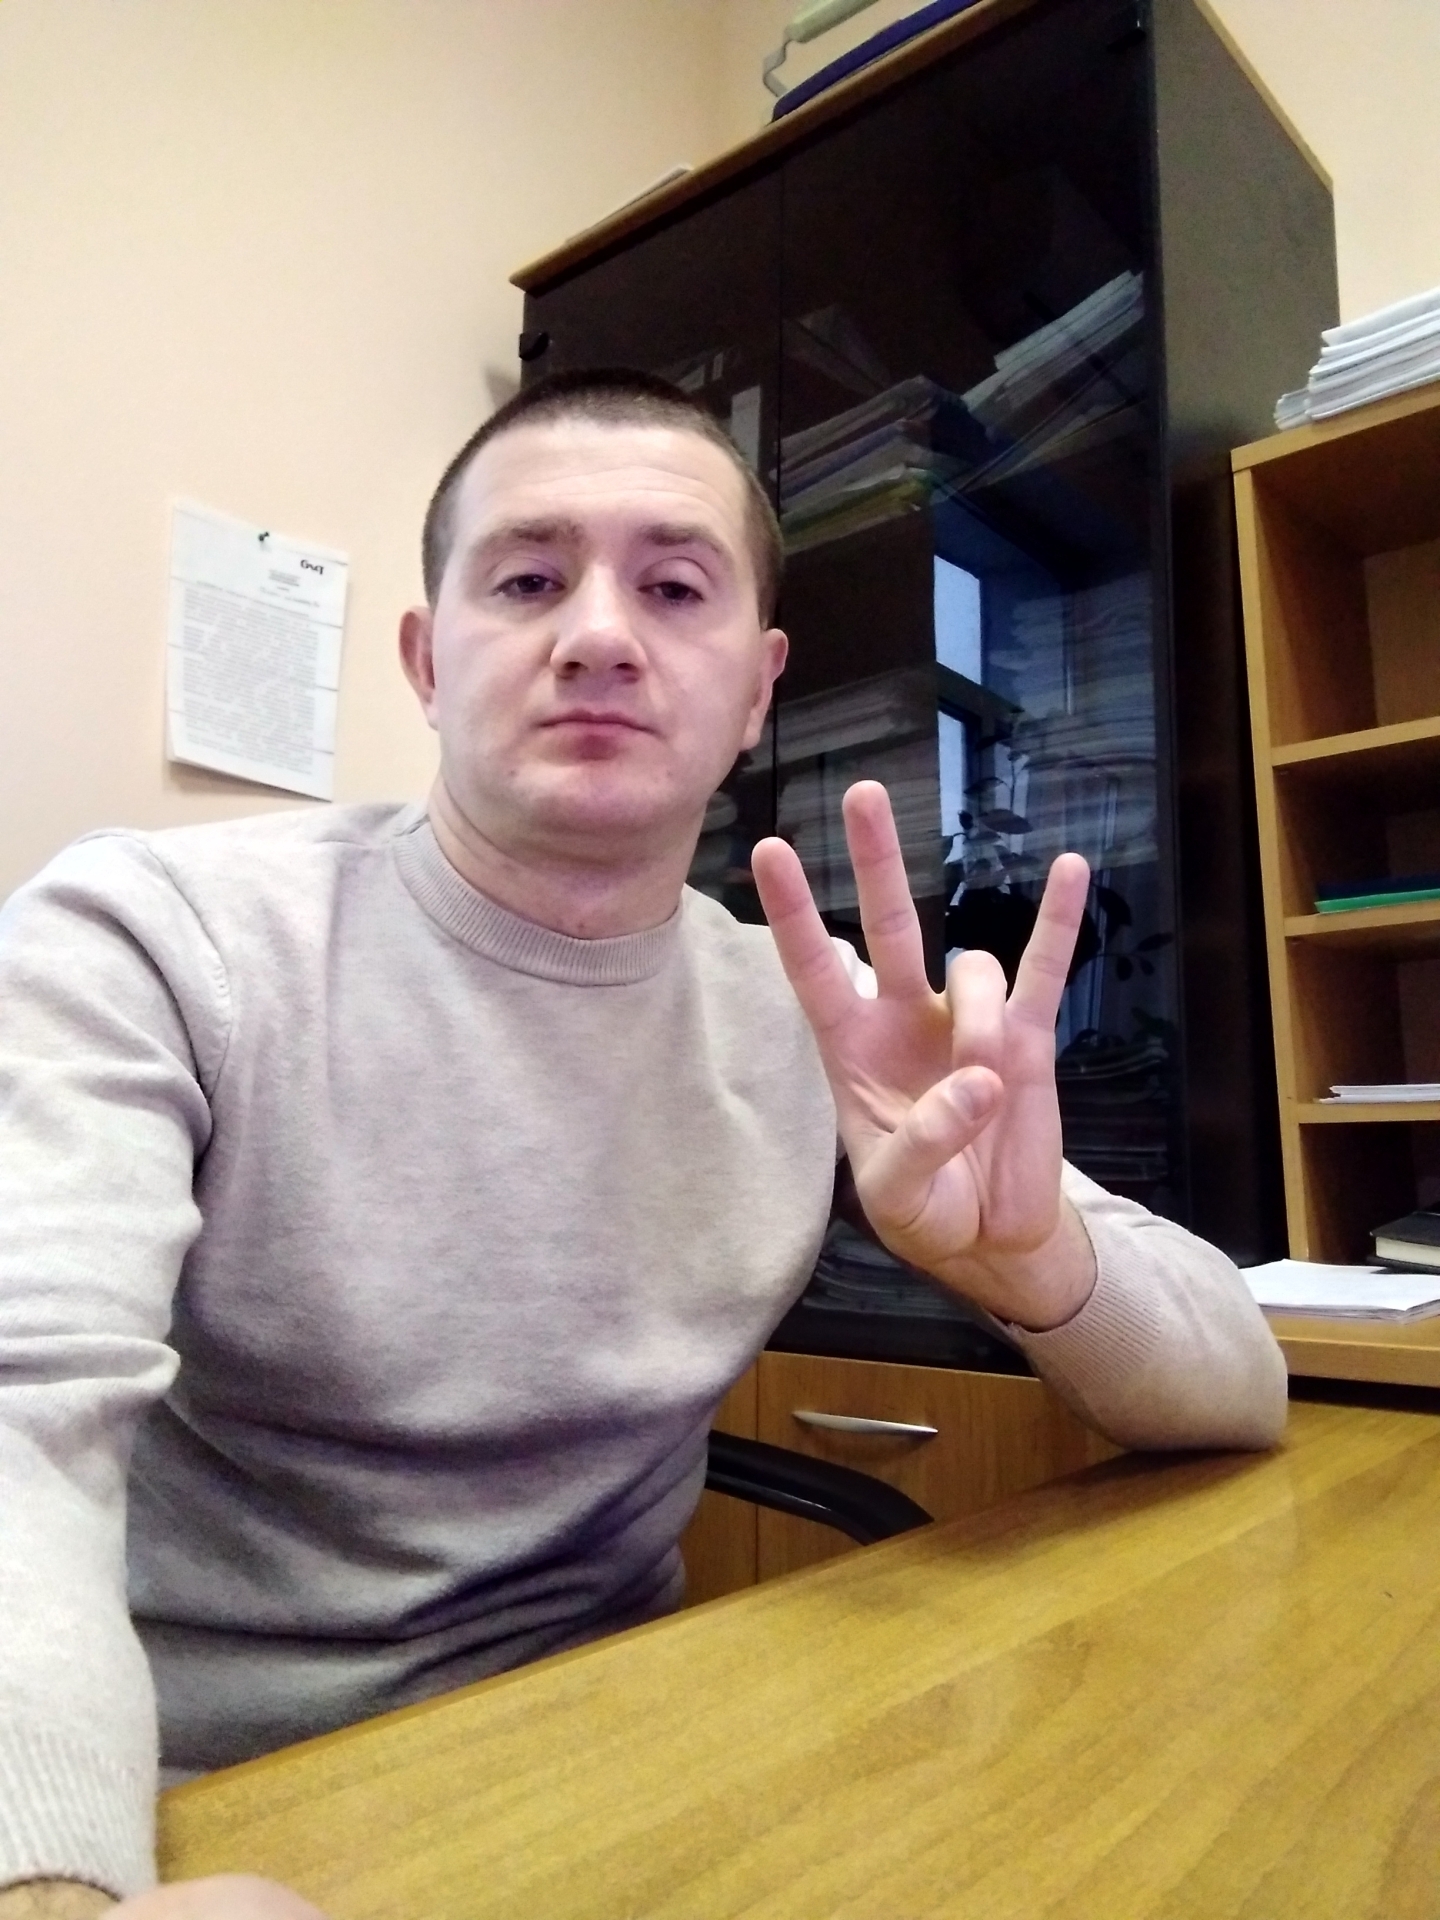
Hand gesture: three3